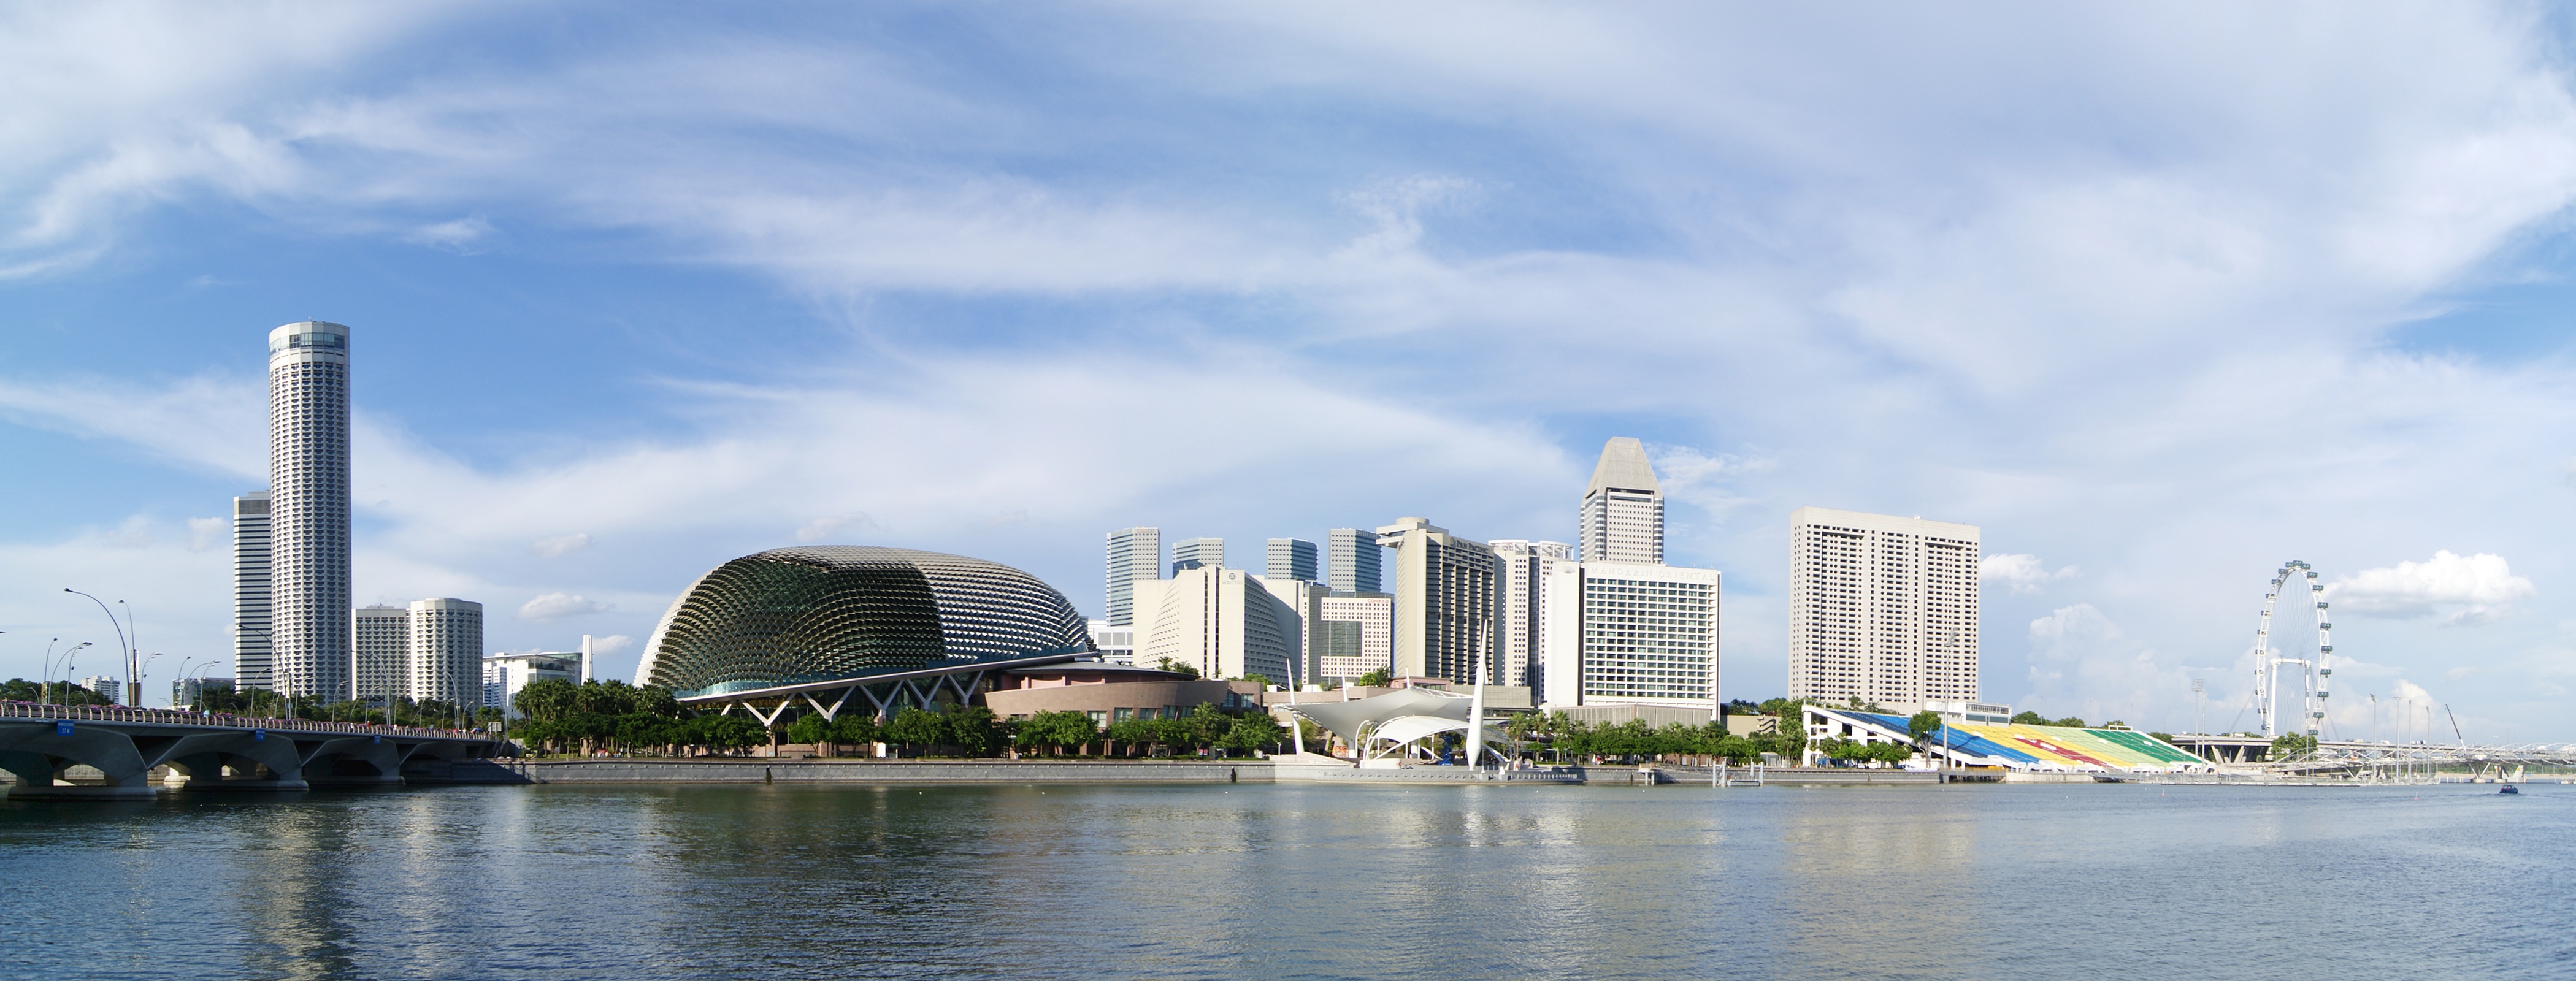
water, horizon, architecture, skyline, view, city, skyscraper, cityscape, panorama, downtown, reflection, tower, bay, asia, landmark, exterior, business, waterfront, modern, tower block, commercial, center, famous, singapore, human settlement, marina centre